South Taranaki Bight

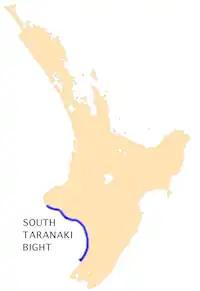
Location of South Taranaki Bight

The South Taranaki Bight is a large bay on the west coast of New Zealand, south of Taranaki, west of the Manawatu, north and west of the western entrance of Cook Strait and north of the South Island. The name is sometimes used for a much smaller bay in South Taranaki, between the mouth of the Kaupokonui Stream directly south of Mount Taranaki and the mouth of the Pātea River.